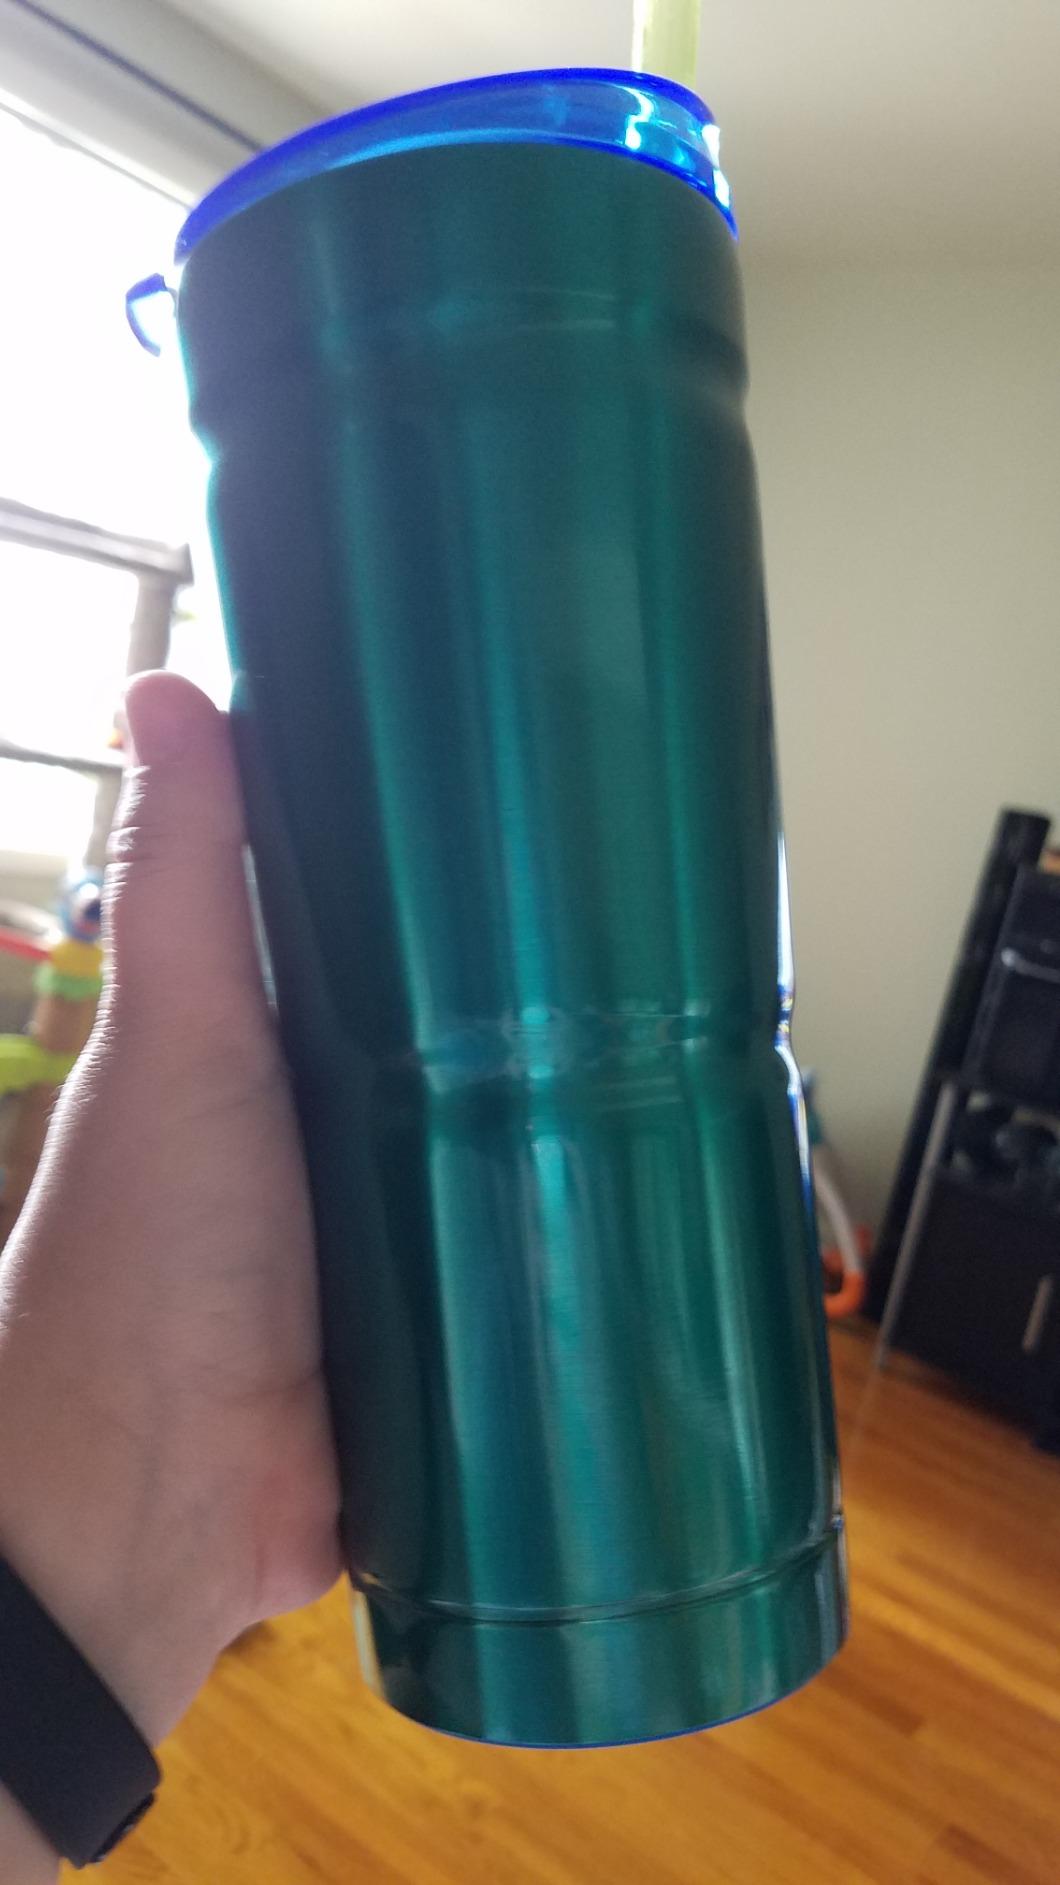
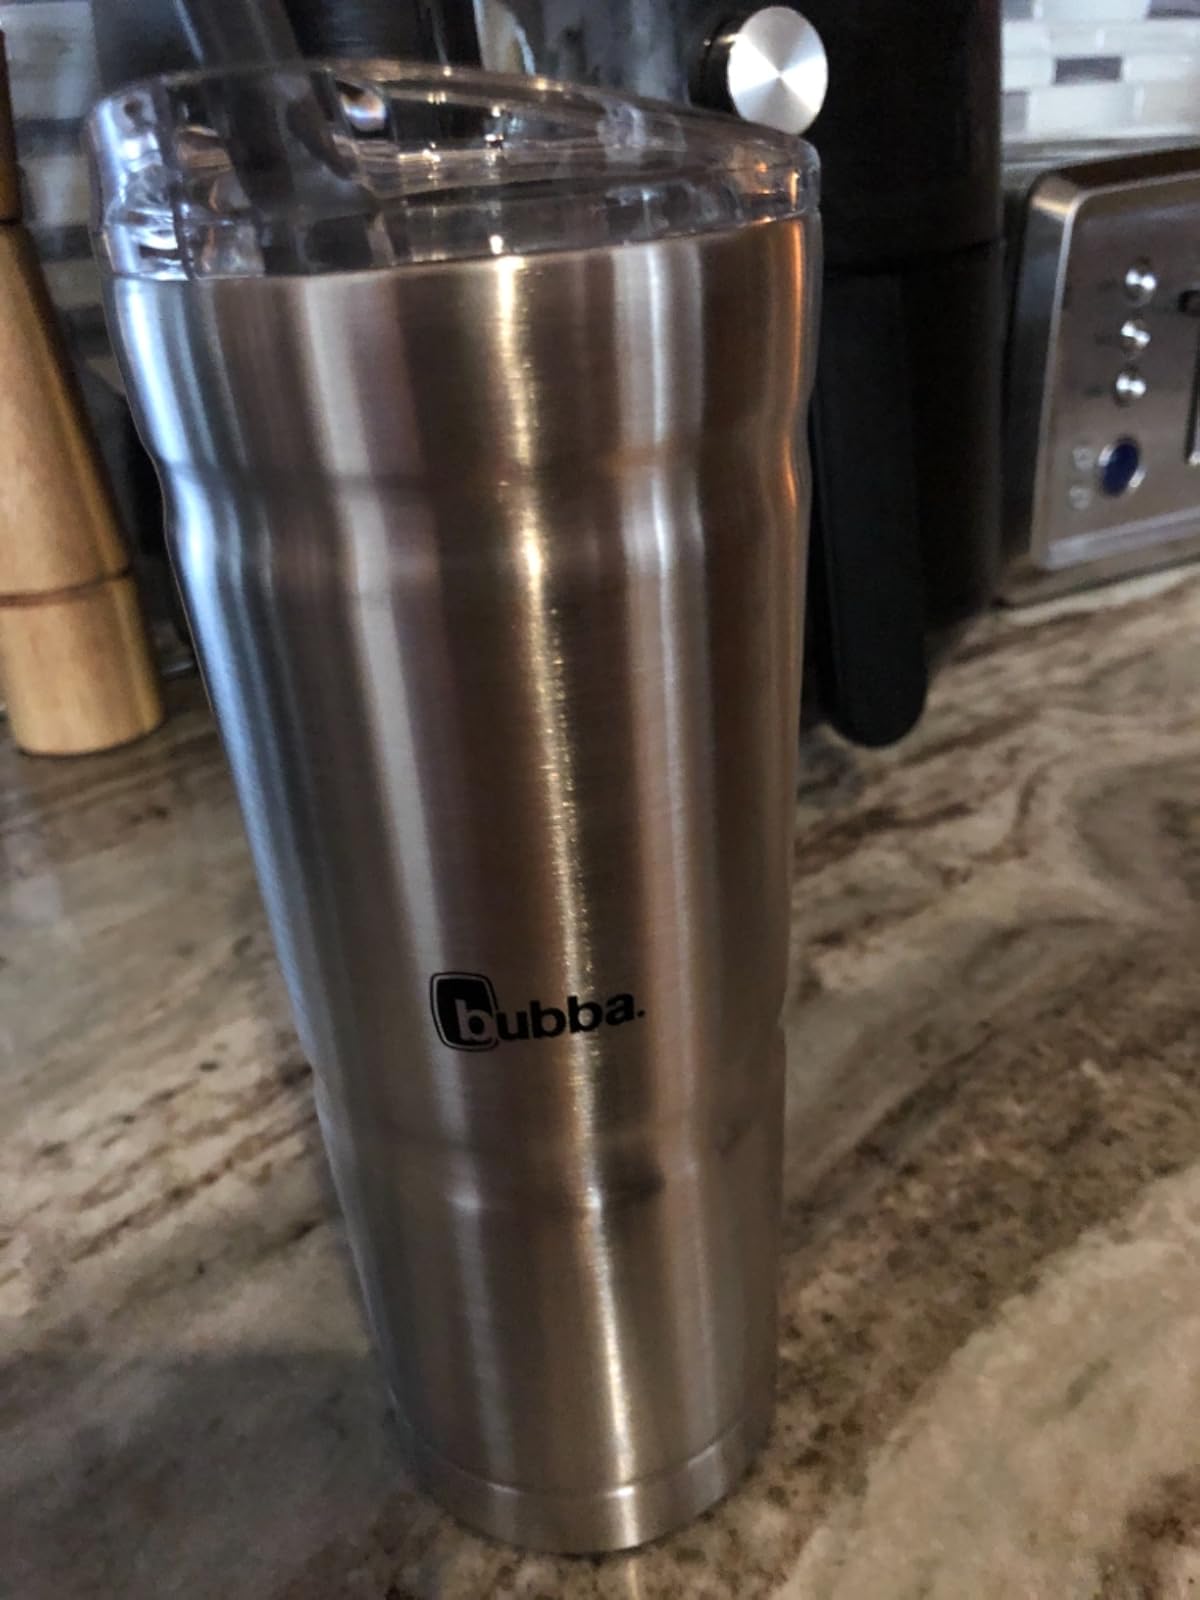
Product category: items_tea
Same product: no